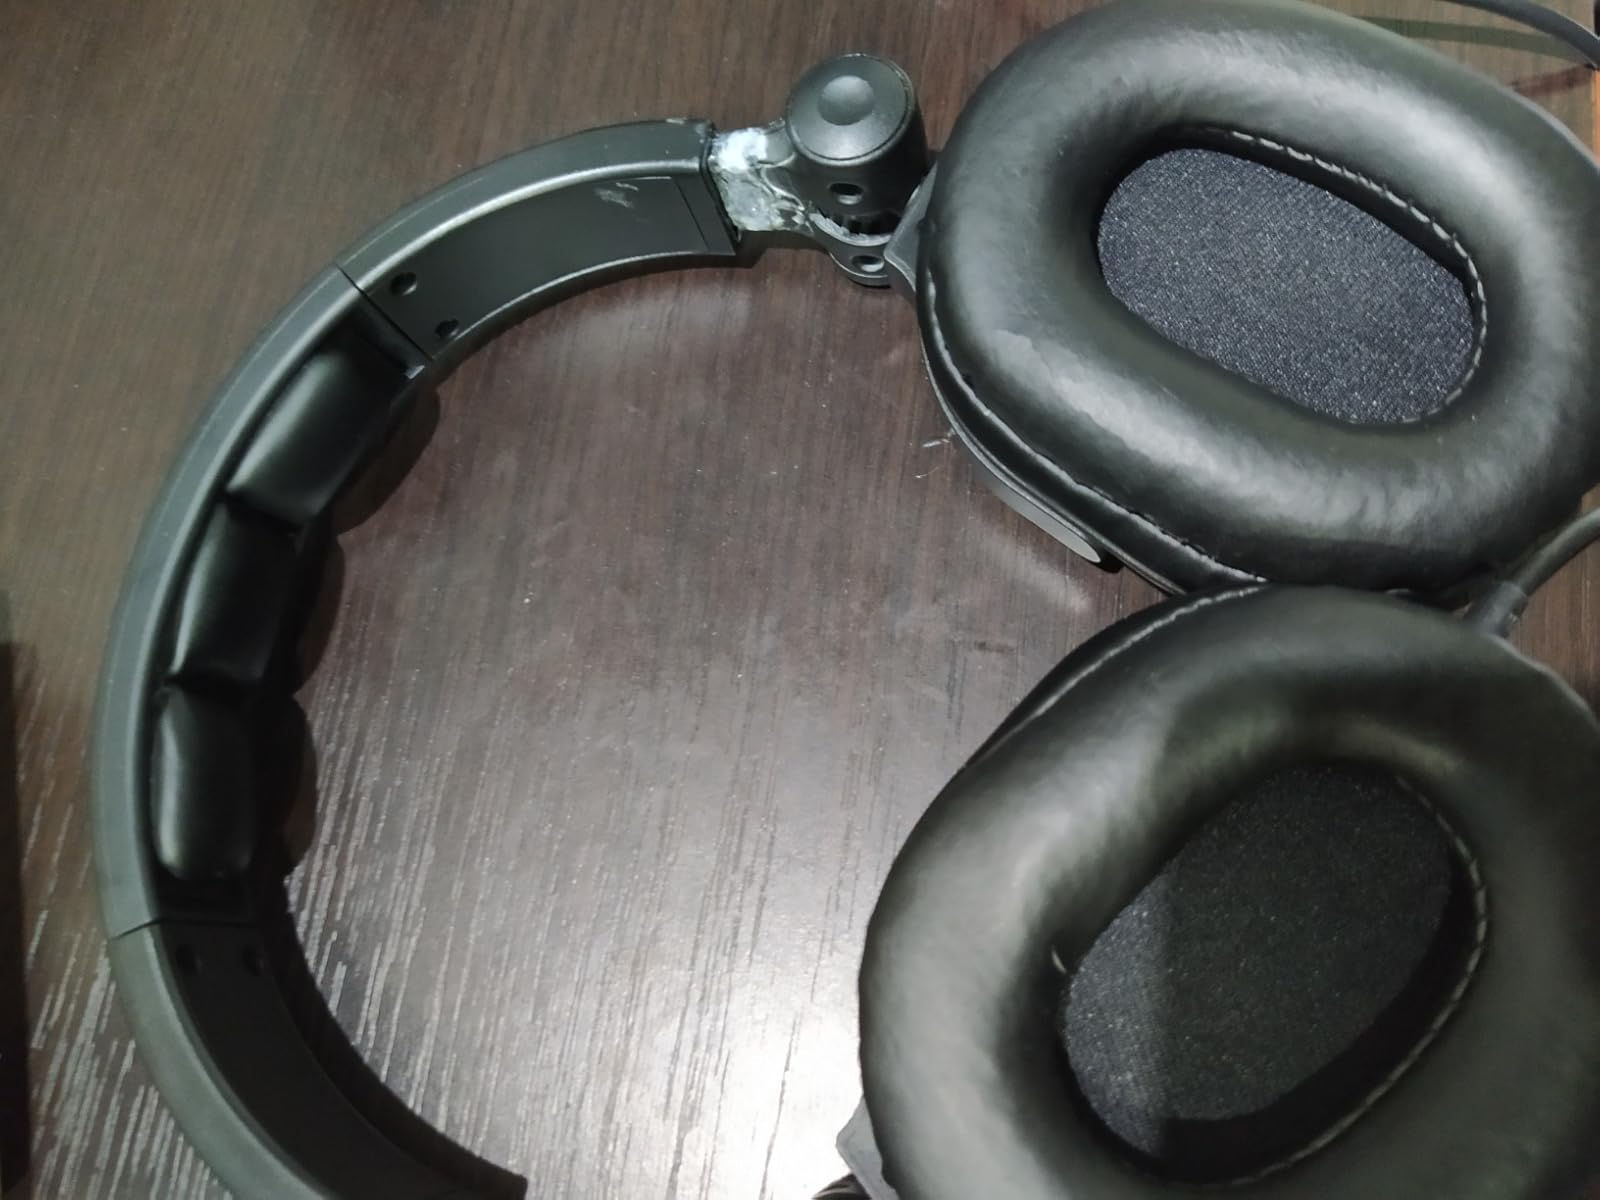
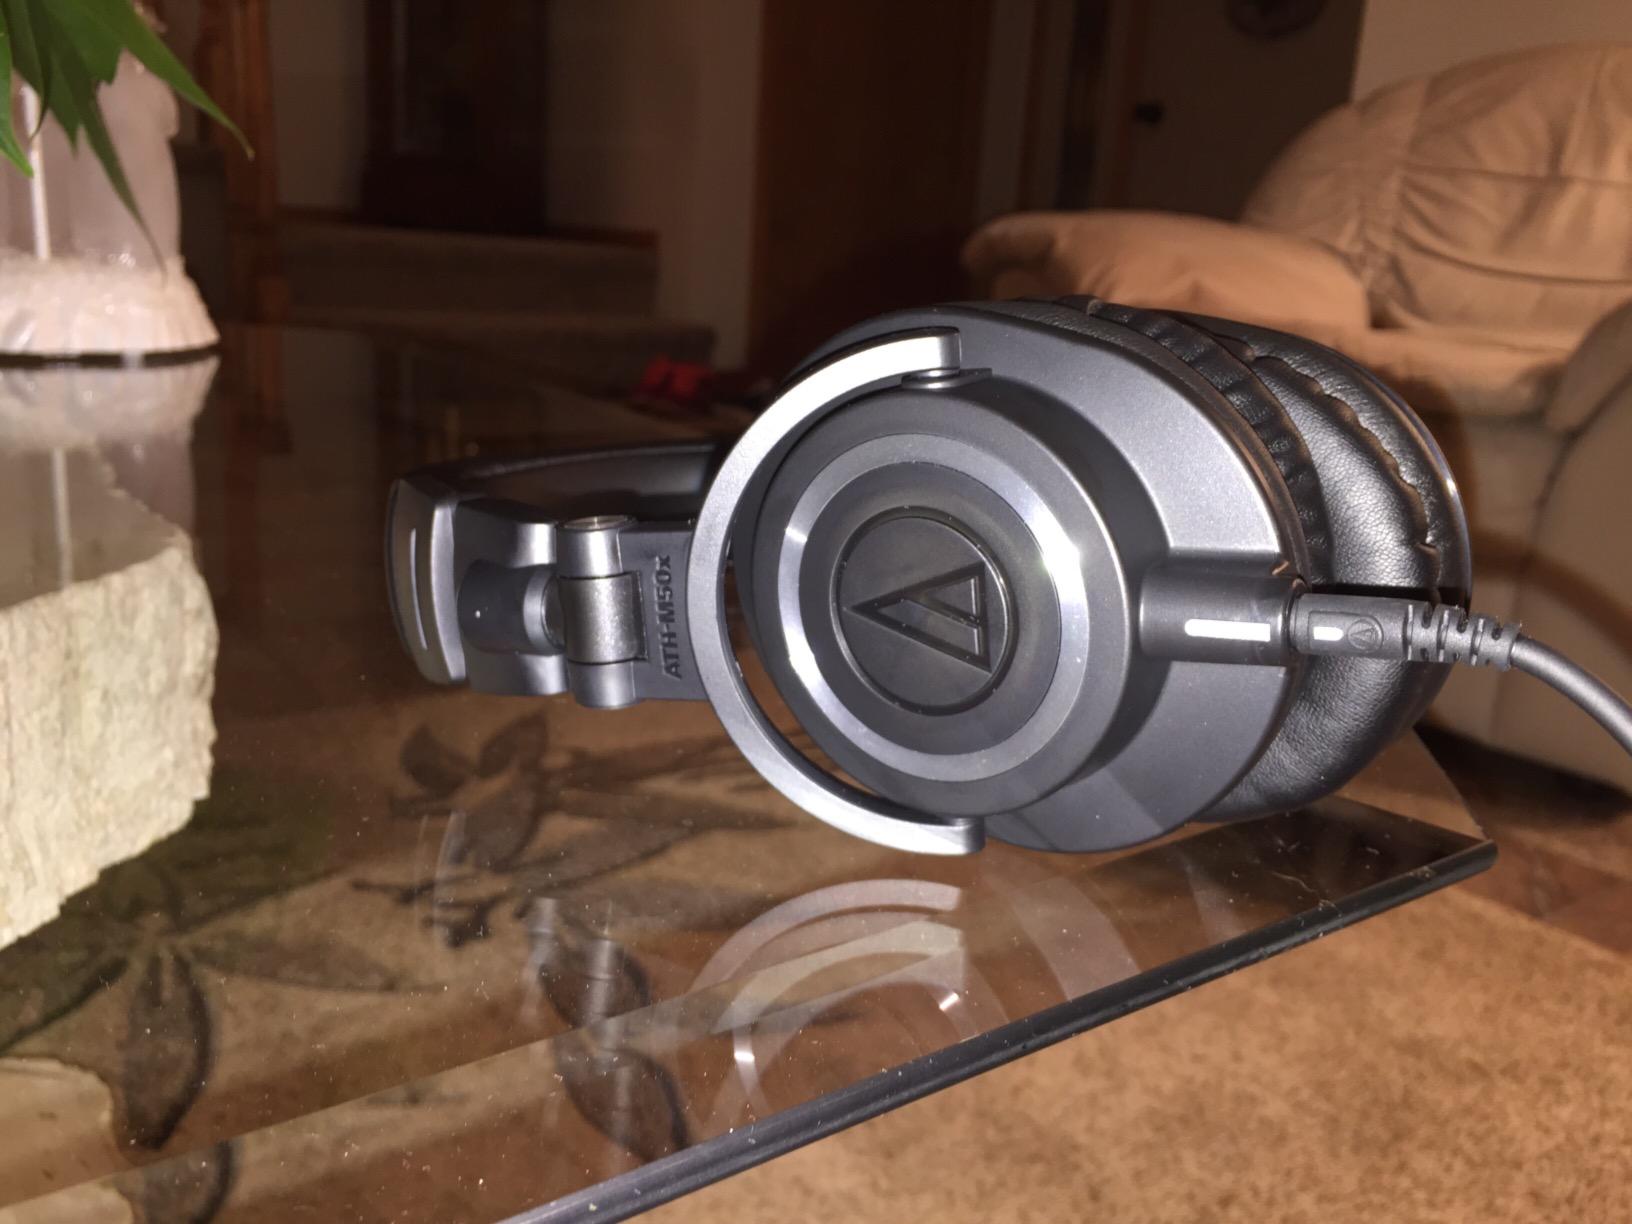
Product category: headphones
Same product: no